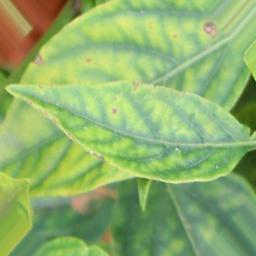
Label: nutritional